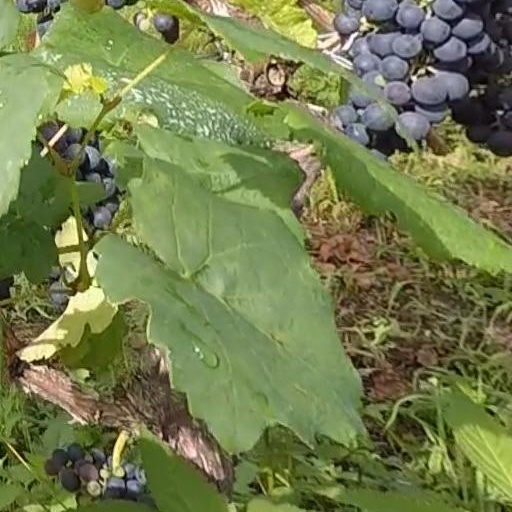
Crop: grape